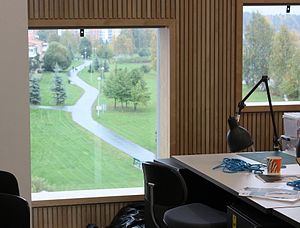
Arkitekthøjskolen ved Umeå universitet
Studieplads på Arkitekthøjskolen ved Umeå universitet, østlig udsigt mod Öbackaparken.
Arkitekthøjskolen ved Umeå universitet er en akademisk institution ved Umeå Universitet i Umeå i det nordlige Sverige som siden 2009 har udbudt en uddannelse i arkitektur.